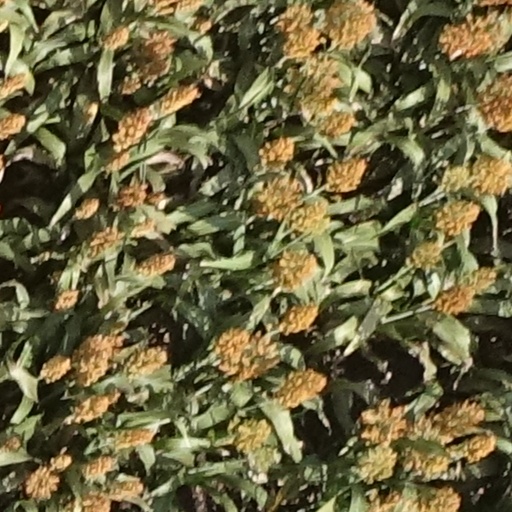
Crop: sorghum